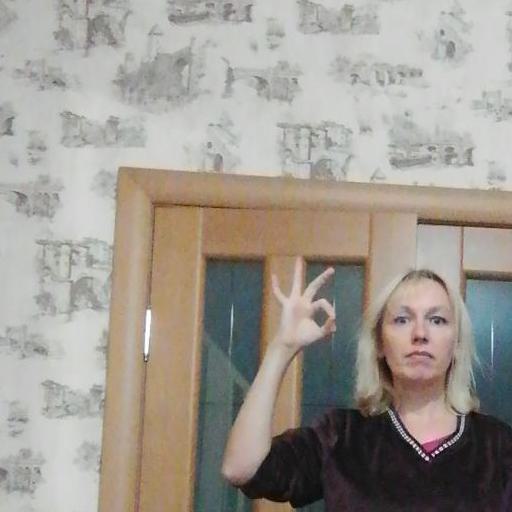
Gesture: ok